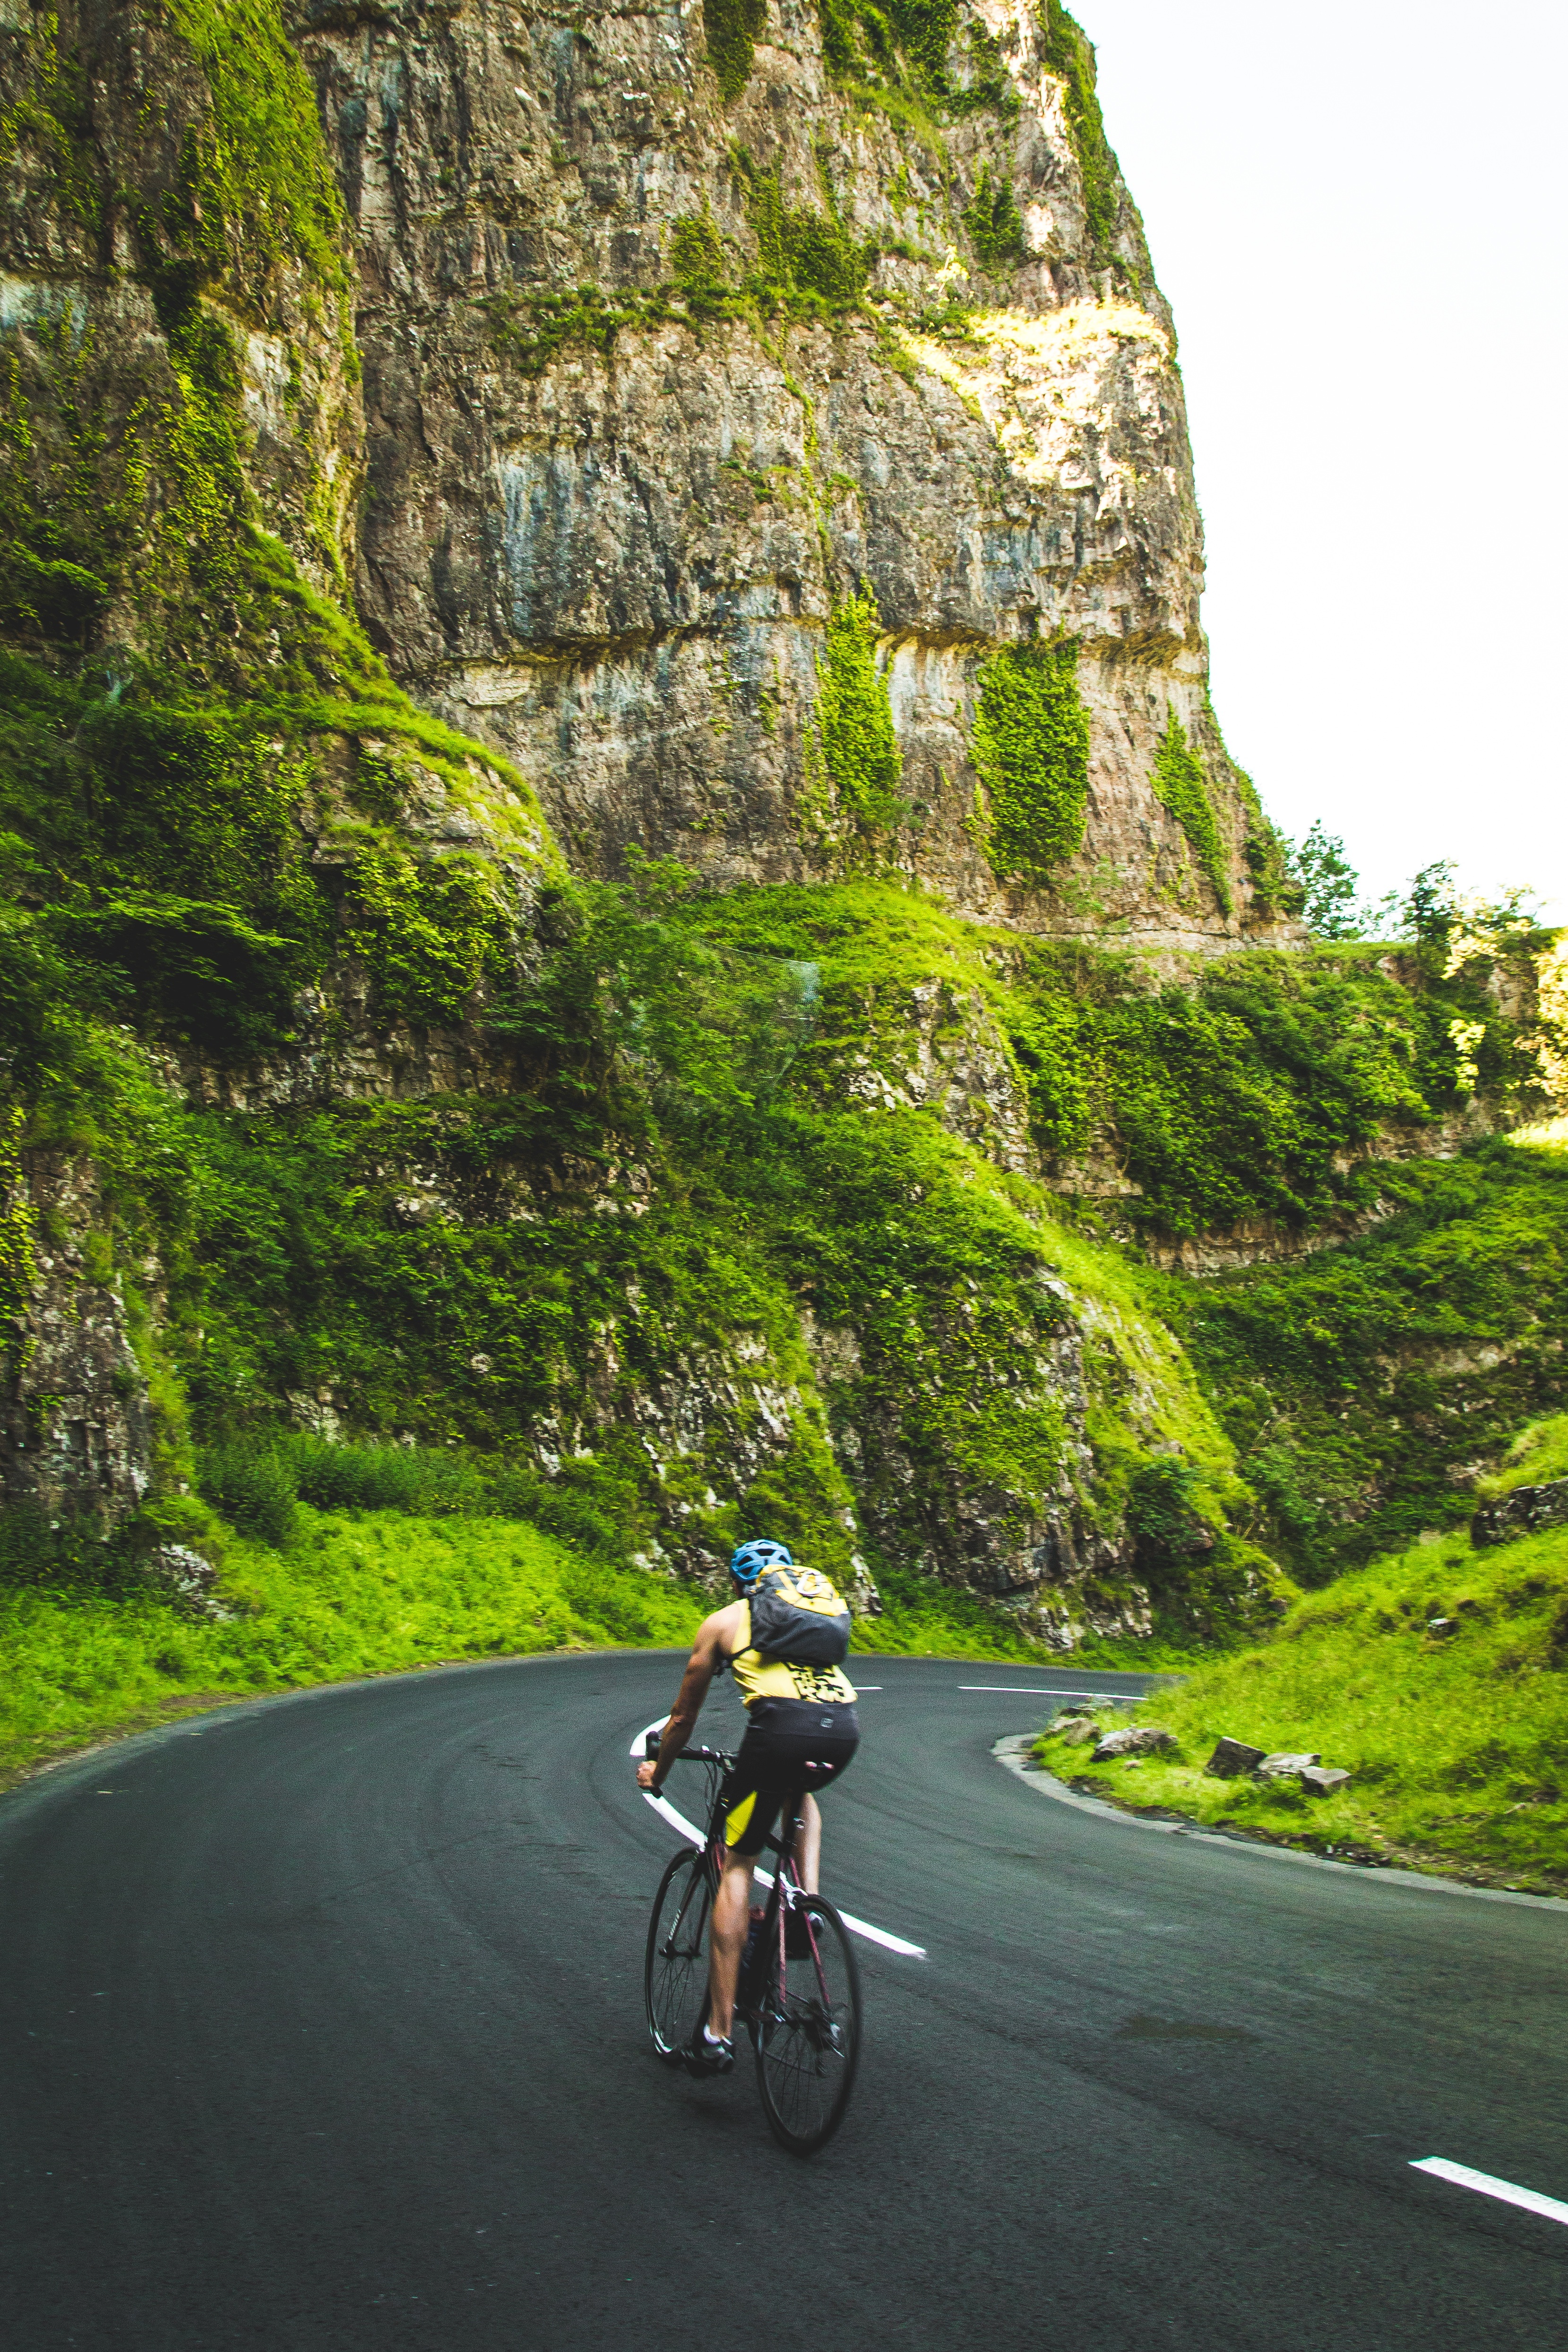
landscape, rock, person, road, traffic, street, bicycle, mountain range, asphalt, recreation, motion, cliff, cyclist, vehicle, slope, ride, extreme sport, speed, terrain, activity, sports equipment, mountain bike, outdoors, cycling, sports, downhill, biking, fast, mountain biking, outdoor recreation